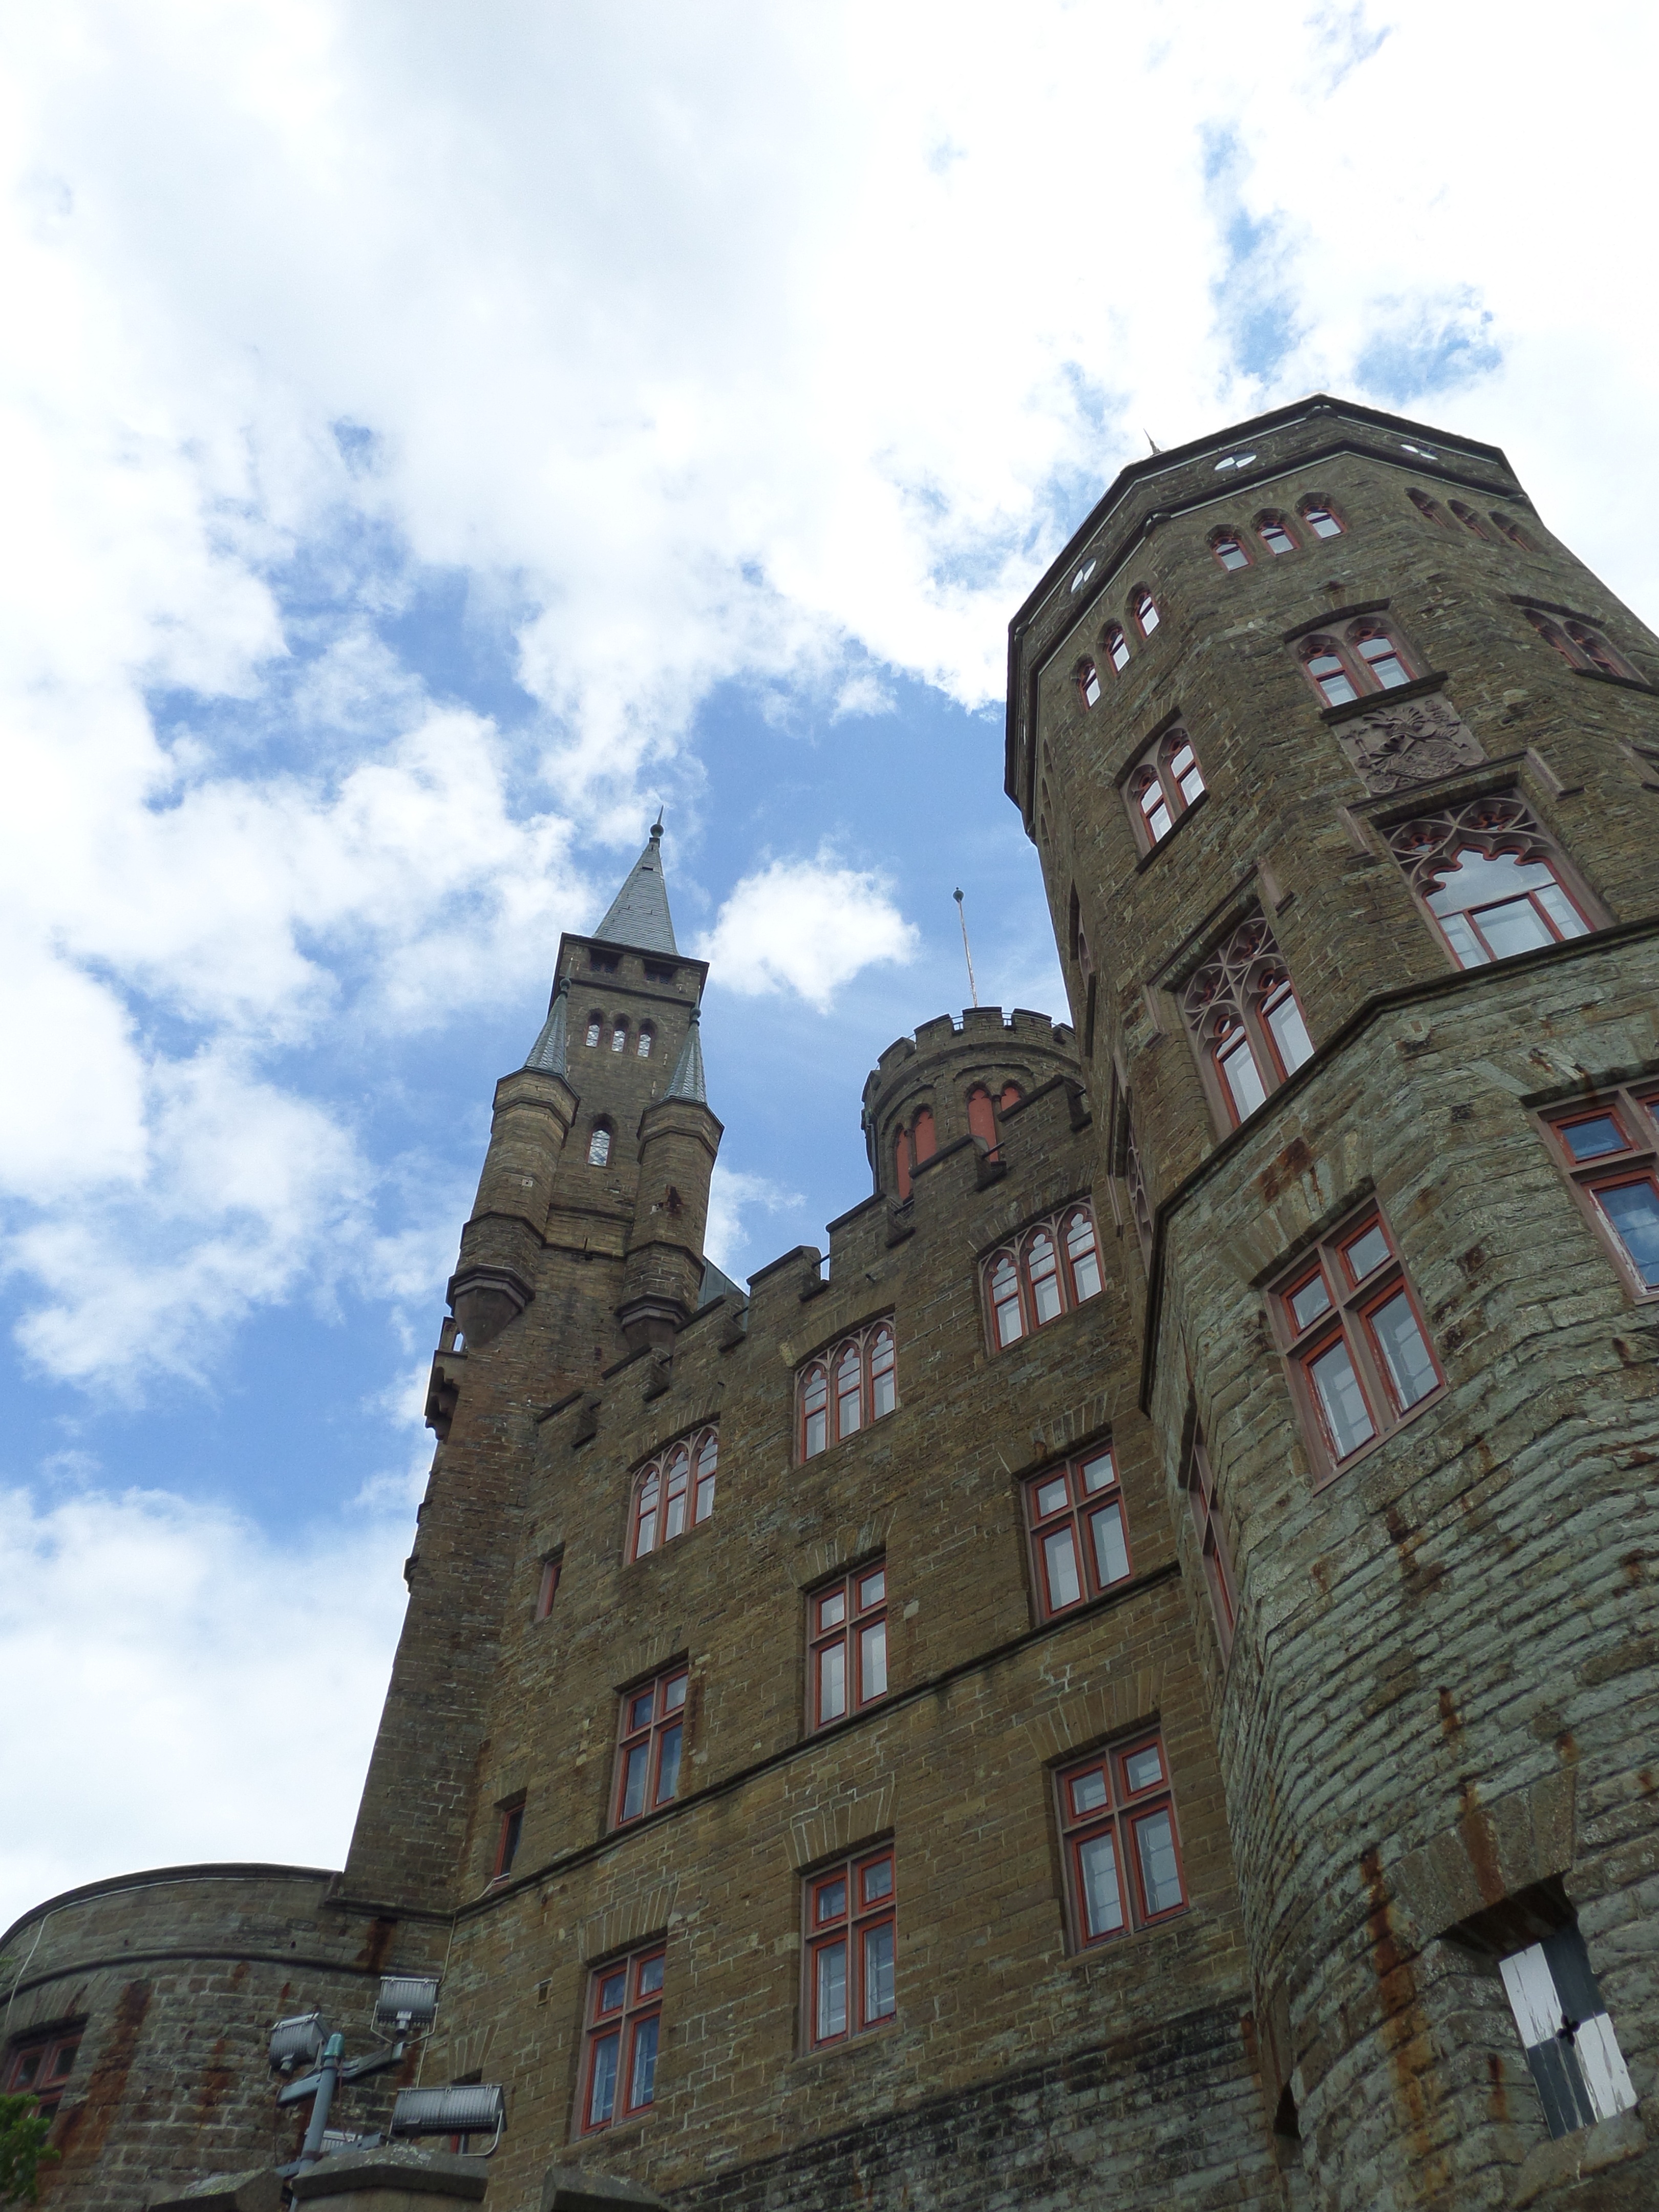
outdoor, sky, building, chateau, wall, tower, castle, blue, fortification, middle ages, hohenzollern